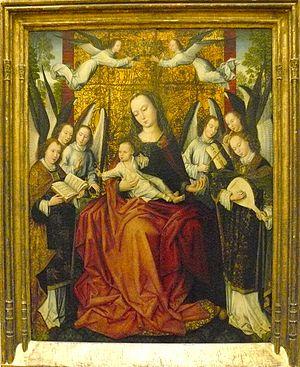
Vierge et l'Enfant entourés d'anges, tableau du Maître du feuillage en broderie (actif à Bruxelles vers 1500) - Musée du Louvre, n° Inv RF 1973-35 Les anges chantent un motet composé vers 1470 par Walter Frye dont ont peut voir la partition sur la droite. Ce tableau pourrait être la partie centrale d'un triptyque dont les deux autres volets, une Sainte Barbe et une Sainte Catherine, sont conservés au musée Boijmans Van Beuningen de Rotterdam.